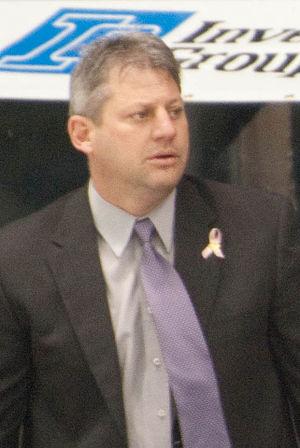
Cette page concerne des événements d'actualité qui se sont produits durant l'année 1967 dans la province canadienne de la Saskatchewan.
Curtis Hunt est un joueur professionnel de hockey sur glace devenu entraîneur.